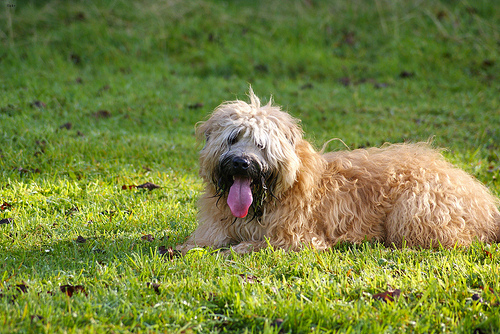
Animal: dog
Breed: wheaten_terrier